Kosovo Serbs

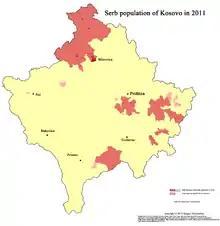
Serb-populated areas of Kosovo

On 19 April 2013, Kosovo and Serbia signed the Brussels Agreement. The deal established the proposal of the Community of Serb Municipalities that included Serb-majority municipalities. It envisaged the withdrawal of Serbian presence in the north, in exchange for the expansion of self-governance for Kosovo Serbs. The agreement also defined the structure of the police and local elections, called for integration of Serbian institutions into the Kosovo police and judicial authorities within Kosovo's legal framework. Belgrade did not recognize Kosovo's independence but both sides agreed to not prevent the other in its EU integration.